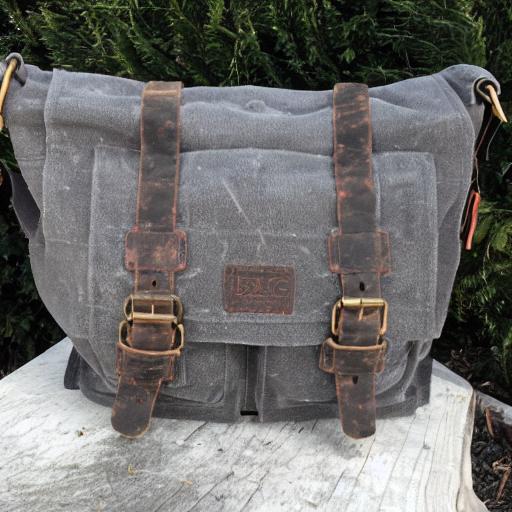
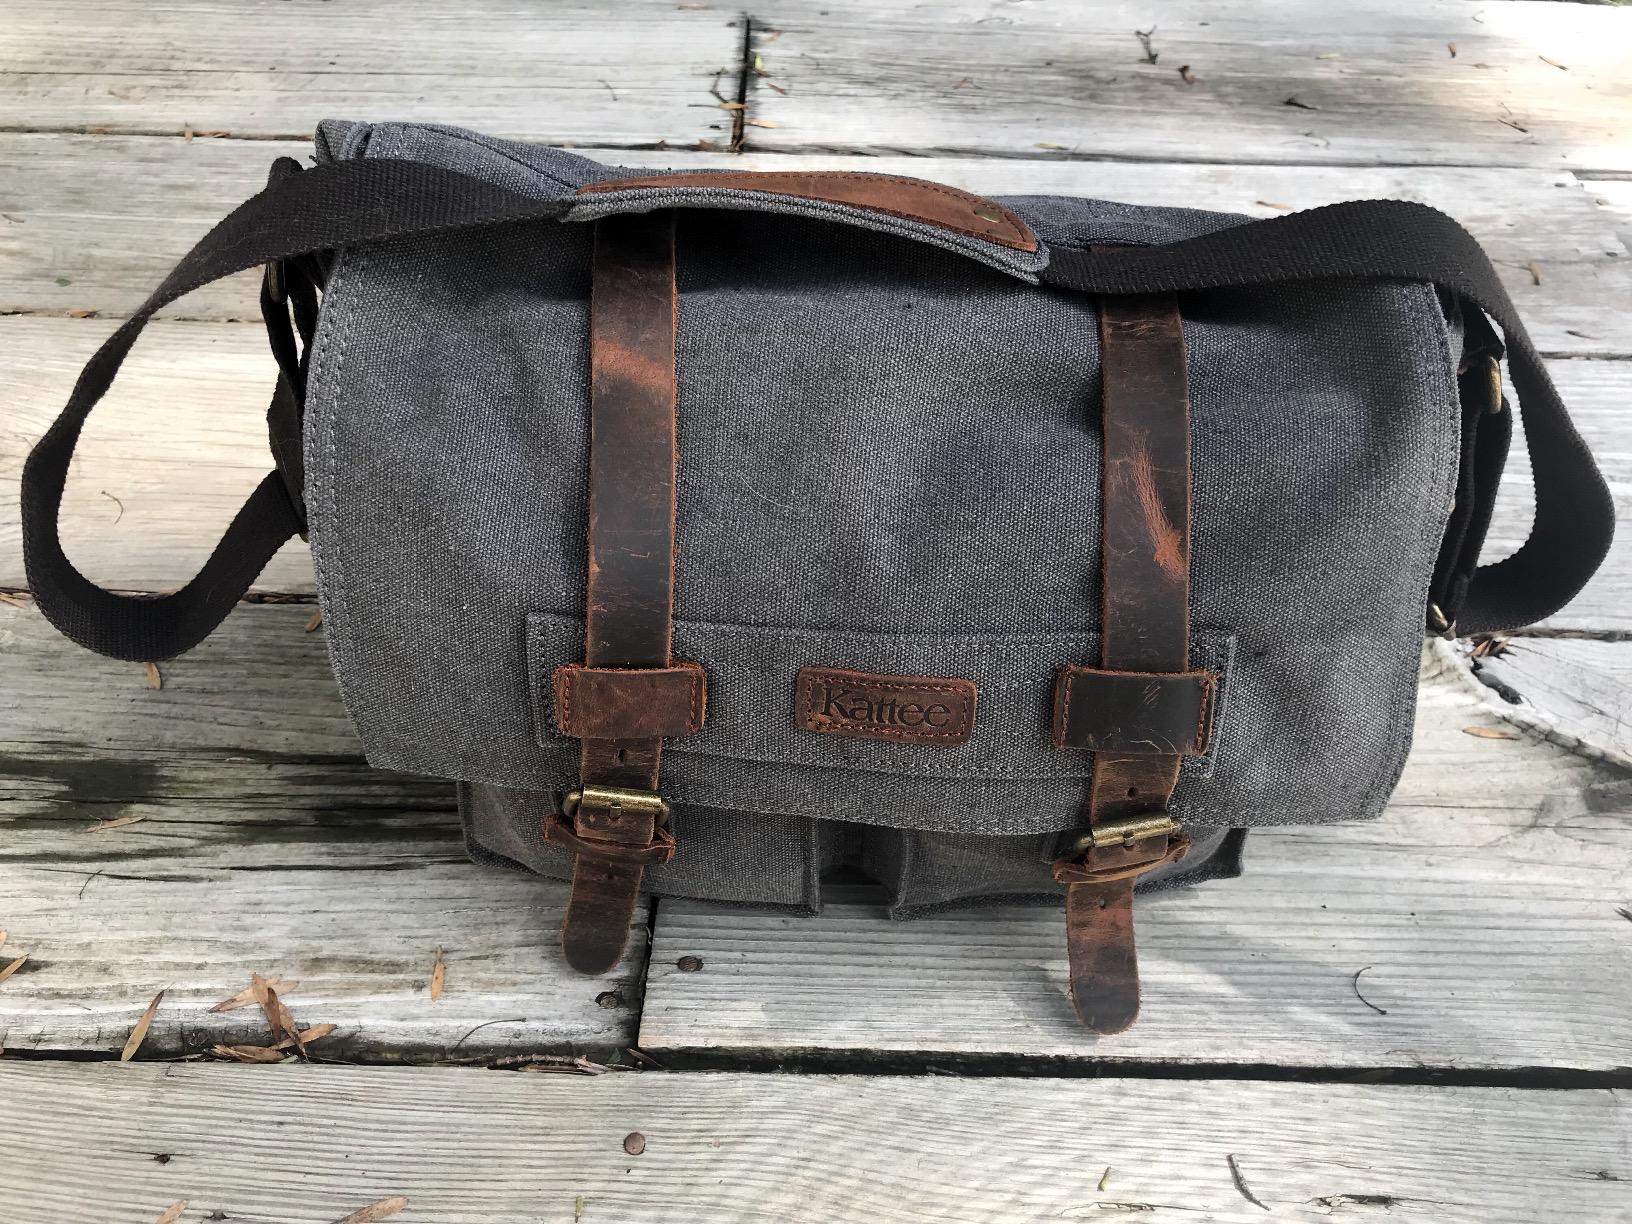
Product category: bag
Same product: no